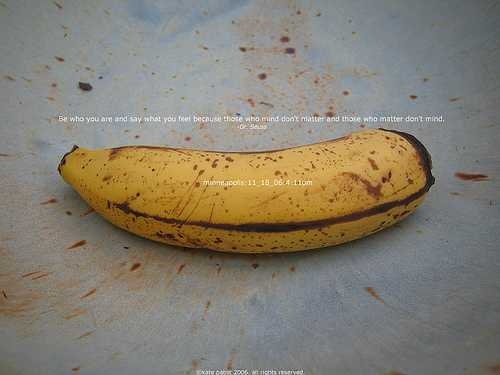
Label: Banana